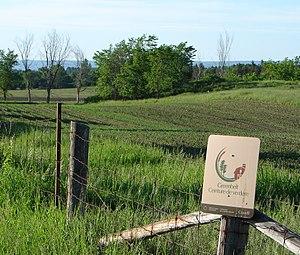
La Ceinture de verdure de la ville d'Ottawa est la désignation officielle de la ceinture verte qui forme un vaste croissant d'espace préservé, situé au sud de la capitale du Canada.